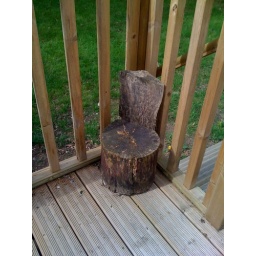
Little seat made from a log by the man who cut our trees down!